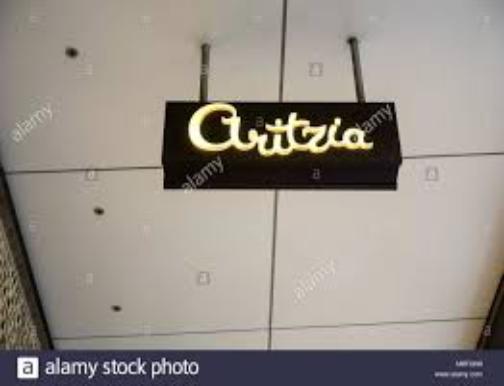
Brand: Aritzia
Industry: Clothes